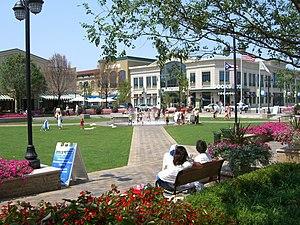
Beavercreek est la plus grande ville du comté de Greene, dans l’État de l’Ohio. Lors du recensement de 2010, sa population s’élevait à 45 193 habitants. Sa superficie totale est de 68,48 km².